Prichal (ISS module)

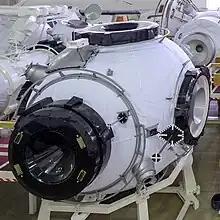
"Prichal" module mockup

The Orbital Piloted Assembly and Experiment Complex (OPSEK) was a proposed Russian space station intended to support deep space human exploration missions to Mars, possibly the Moon, and Saturn. It was planned to be partially constructed in orbit while attached to the ISS. "Prichal", with its six docking ports, would have served as the only permanent element of OPSEK, while other modules would come and go as their life span and mission required. In September 2017, Roscosmos stated that there were "no plans to separate the Russian segment from the ISS". This ended public OPSEK plans.